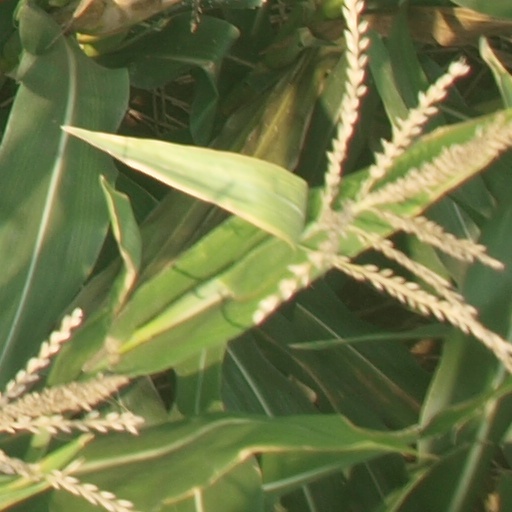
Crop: maize; corn